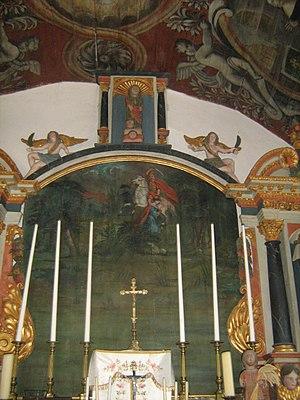
Intérieur de la chapelle Sainte-Tréphine à Pontivy.
Pour des raisons de taille de la page, la liste des chapelles du Morbihan a été scindée en deux, suivant les initiales des communes où se situent ces monuments :
La Chapelle Sainte-Tréphine est située au lieu-dit Sainte-Tréphine, à Pontivy dans le Morbihan.
Cet article recense les monuments historiques de l'arrondissement de Pontivy, dans le département du Morbihan, en France.